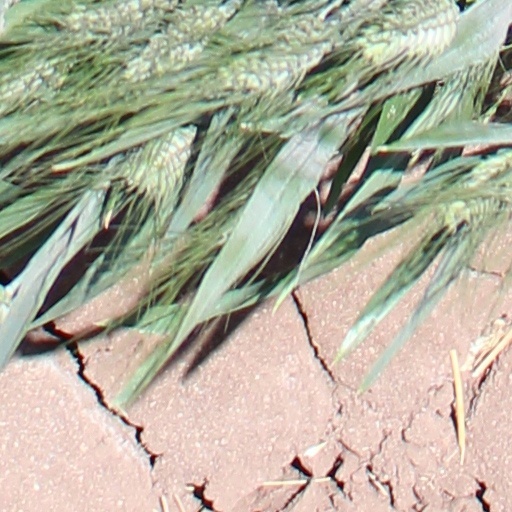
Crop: wheat